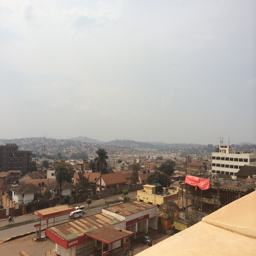
the view from the roof